Mourning Grave

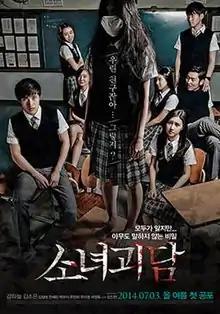
Theatrical poster

Mourning Grave is a 2014 South Korean mystery horror film starring Kang Ha-neul and Kim So-eun.